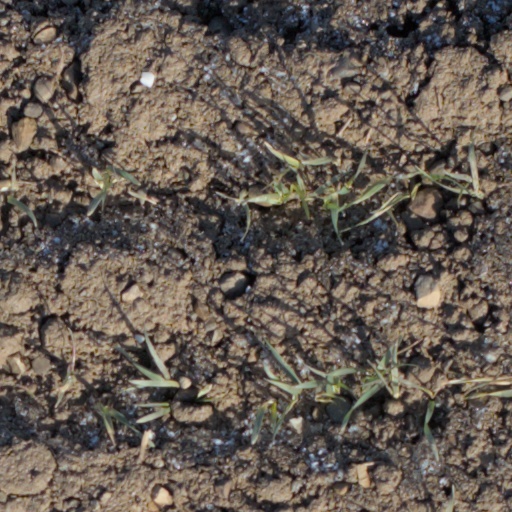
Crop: wheat